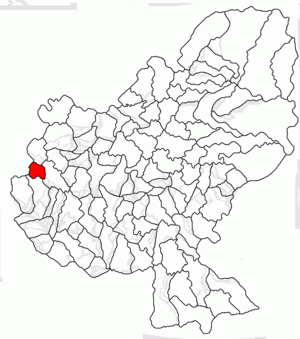
Tăureni est une commune roumaine du județ de Mureș, dans la région historique de Transylvanie et dans la région de développement du Centre.